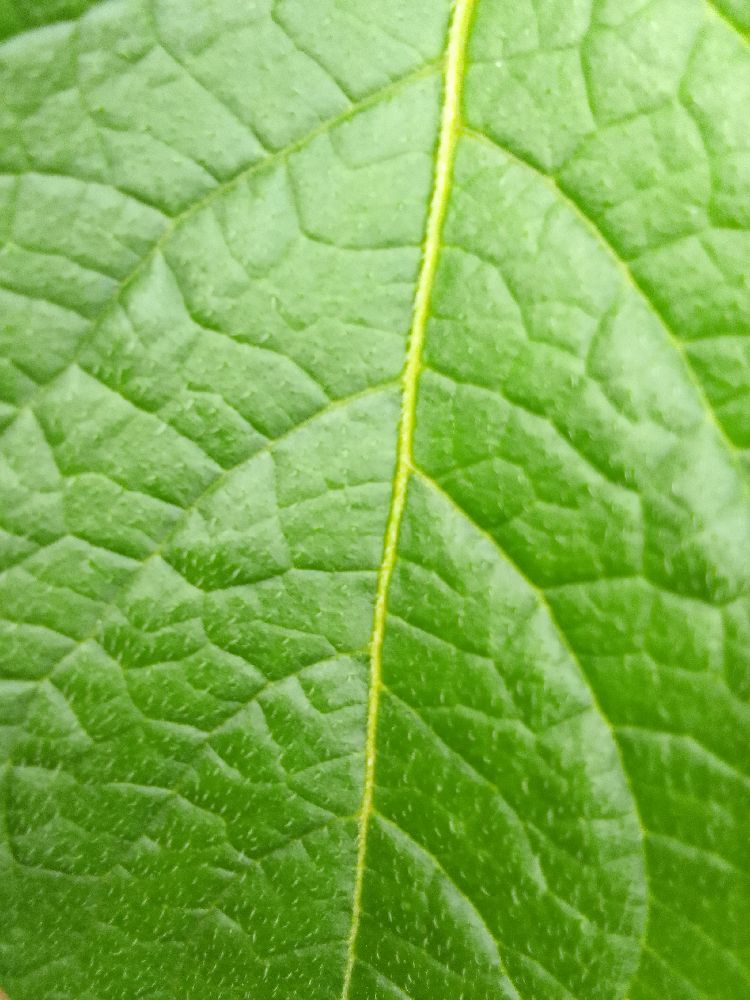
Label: Healthy